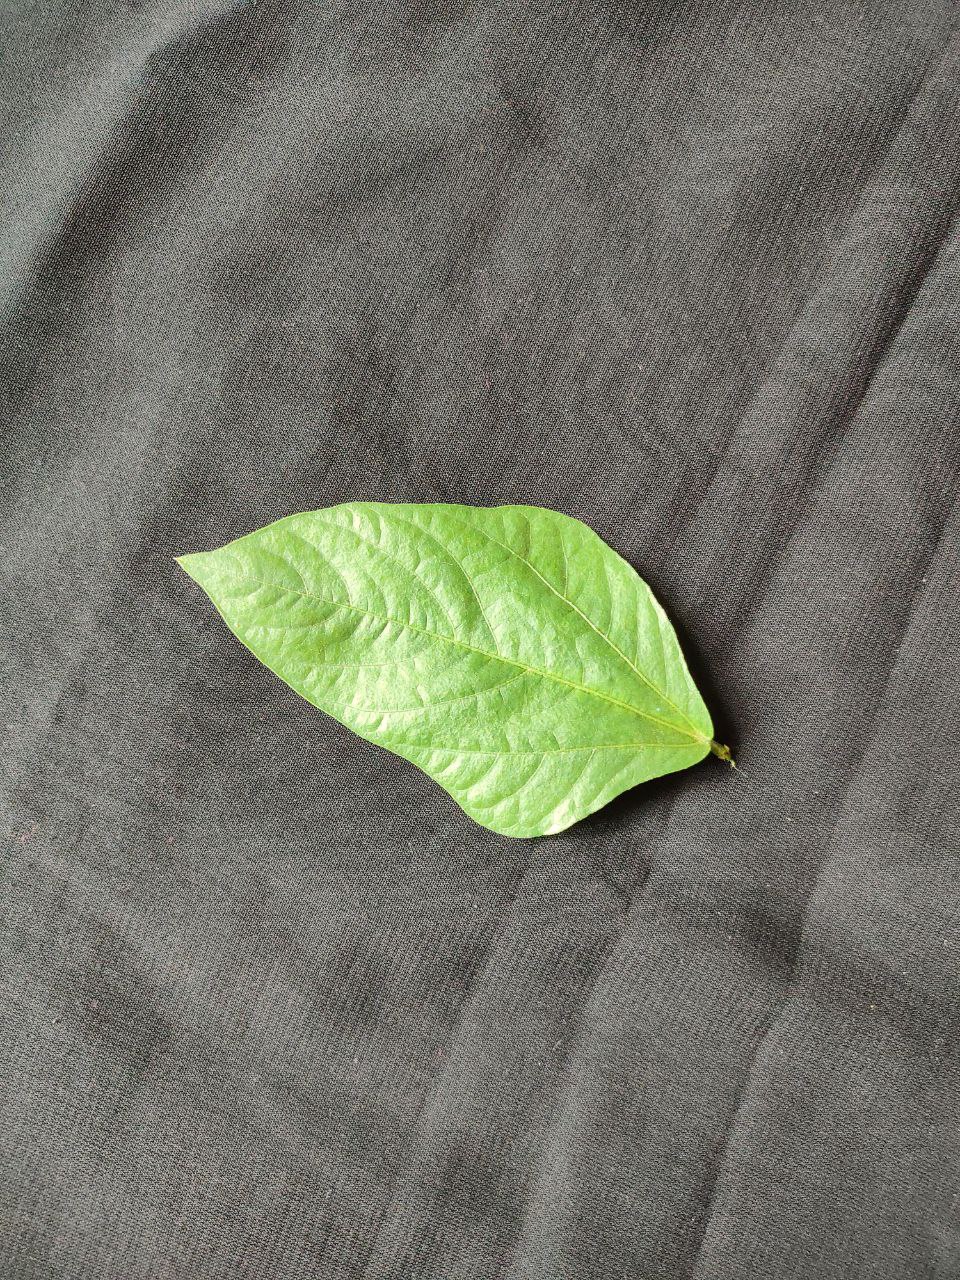
Crop: cowpea
Leaf condition: Fresh Leaf